Operation Deep Freeze

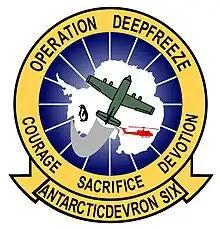
Squadron patch for the Navy Antarctic Development Squadron SIX (VXE-6), known as the Puckered Penguins.

The impetus behind Operation Deep Freeze I was the International Geophysical Year 1957–58. IGY as it was known was a collaborative effort among forty nations to carry out earth science studies from the North Pole to the South Pole and at points in between. The United States along with New Zealand, the United Kingdom, France, Japan, Norway, Chile, Argentina, and the U.S.S.R. agreed to go to the South Pole, the least explored area on Earth. Their goal was to advance world knowledge of Antarctic hydrography and weather systems, glacial movements, and marine life.